Azerbaijani Armed Forces

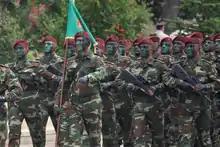
Members of the Azerbaijani Special Forces during a military parade in Baku 2011

The Land Forces include 23 motor rifle brigades, an artillery brigade, a multiple rocket launcher brigade, and an anti-tank regiment. The IISS Military Balance reported in 2007 that the Land Forces had an estimated 40 SA-13 Gopher, SA-4 Ganef, and SA-8 Gecko air defence missile systems, with '80–240 eff.' to support the army in the battlefield. (IISS 2007, p. 157)